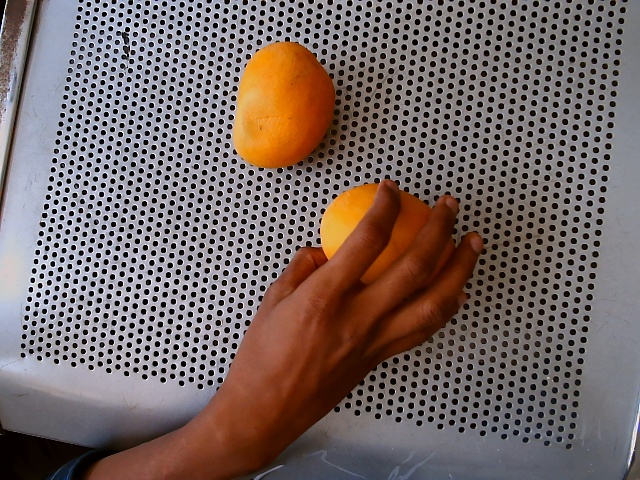
Label: Ripe_Mango